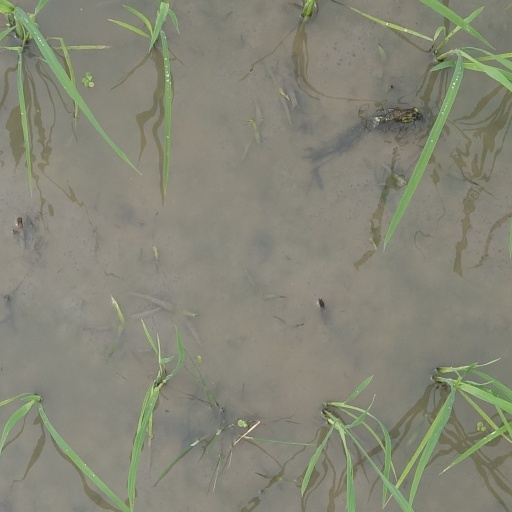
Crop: rice